Hispanics in the United States Marine Corps

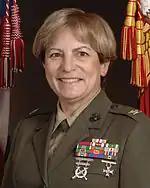
Major General Angela Salinas

The number of Hispanics in the United States Marine Corps over-represent their percentage of the population. Today the United States Department of Defense faces a nationwide problem in recruiting men for the all volunteer Armed Forces because of the war in Iraq and Afghanistan, yet Hispanic recruiting numbers have not decreased into that service.